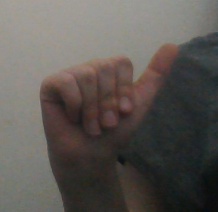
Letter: dhad